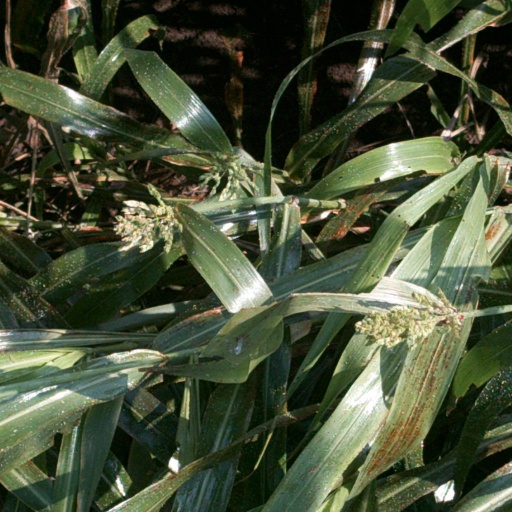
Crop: sorghum